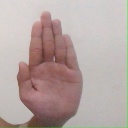
अक्षर: ध